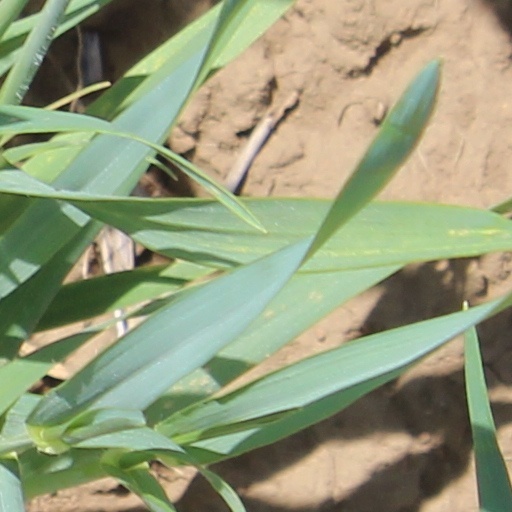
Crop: wheat